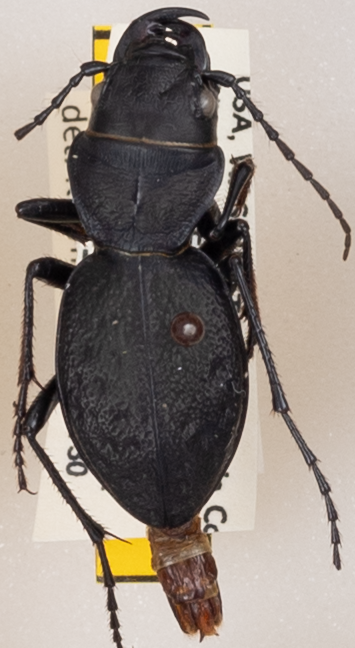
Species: Omus dejeanii
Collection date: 2019-07-30
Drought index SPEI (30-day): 0.156
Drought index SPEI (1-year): -1.45
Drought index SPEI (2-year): -2.09